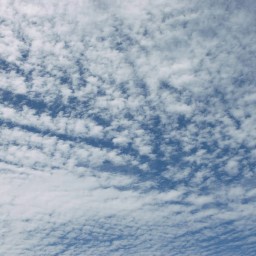
Cloud type: Cirrocumulus (Cc)